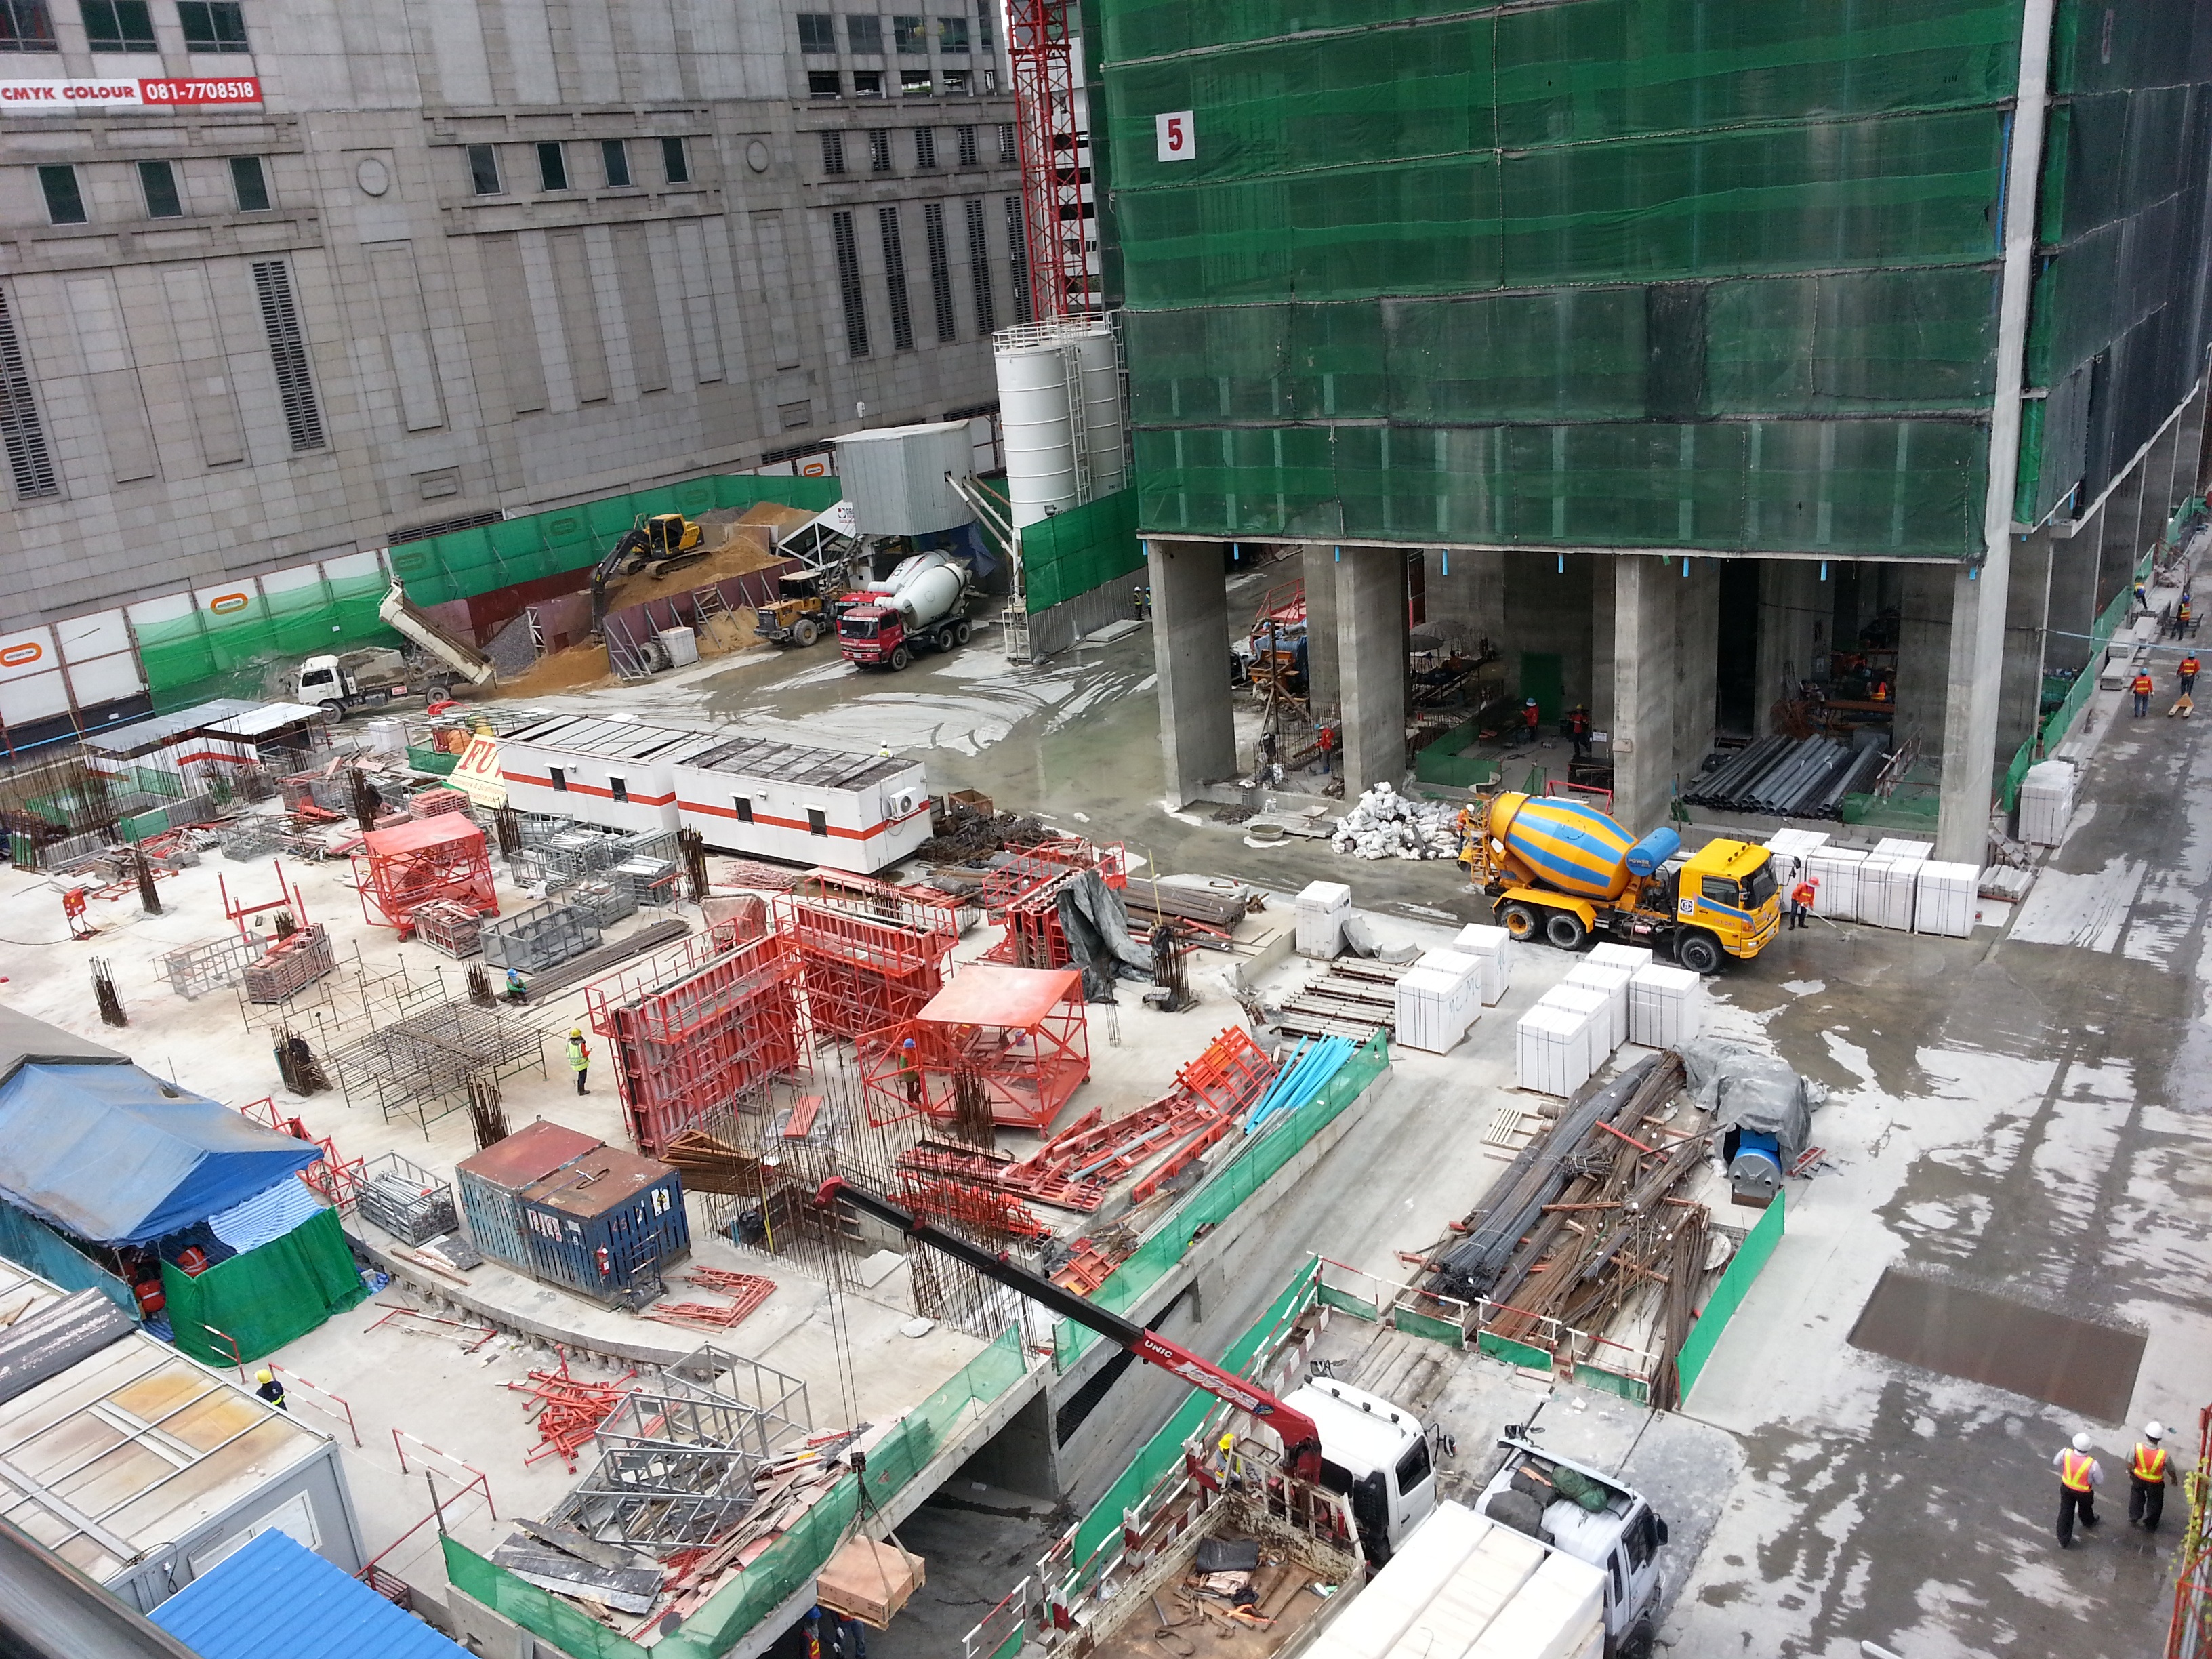
building, city, construction, toy, infrastructure, waste, bangkok, site view